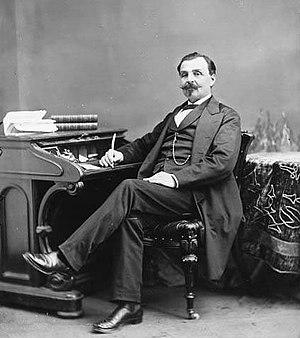
Joseph-Hyacinthe Bellerose
Joseph-Hyacinthe Bellerose, né le 12 juillet 1820 à Trois-Rivières et mort le 13 août 1899 à Saint-Vincent-de-Paul-de-l'Île Jésus, est un homme politique canadien. Il est député à la Chambre des communes du Canada, où il représentait la circonscription de Laval de 1867 à 1873. En 1873, il fut nommé au Sénat du Canada, où il a siégé jusqu'à sa mort en 1899.